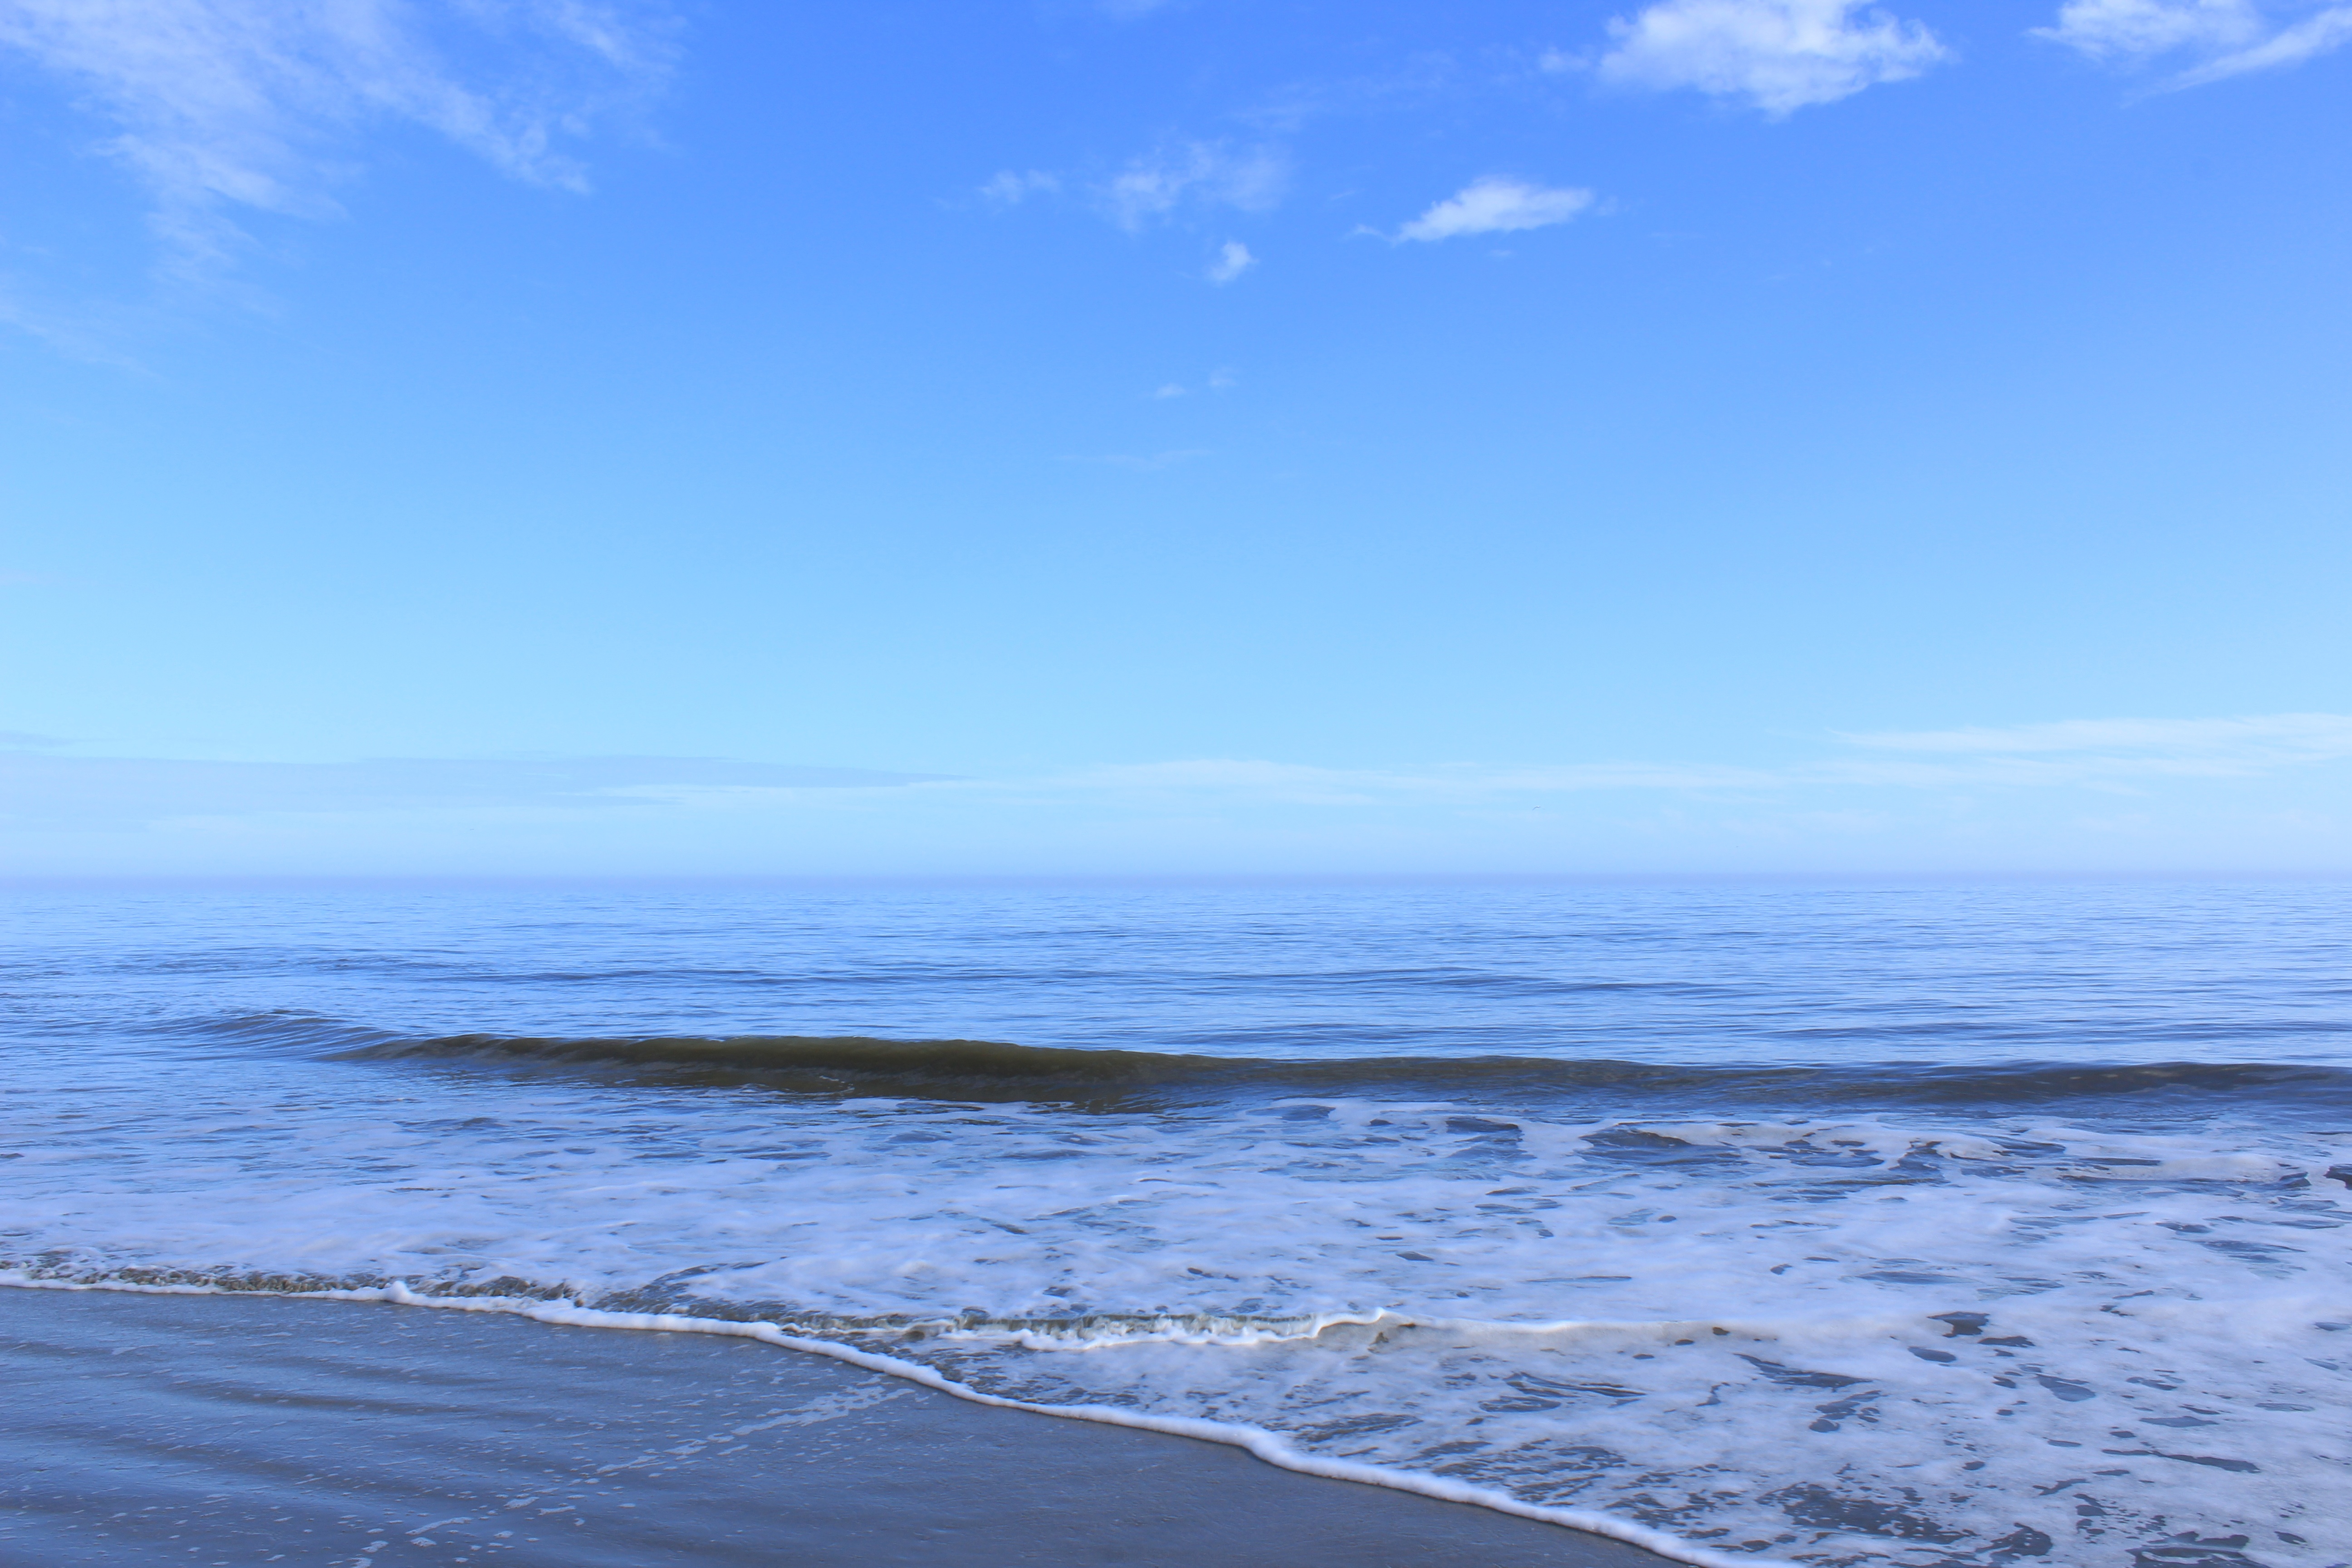
beach, sea, coast, ocean, horizon, cloud, sky, sunlight, shore, wave, wind, body of water, cape, arctic ocean, wind wave